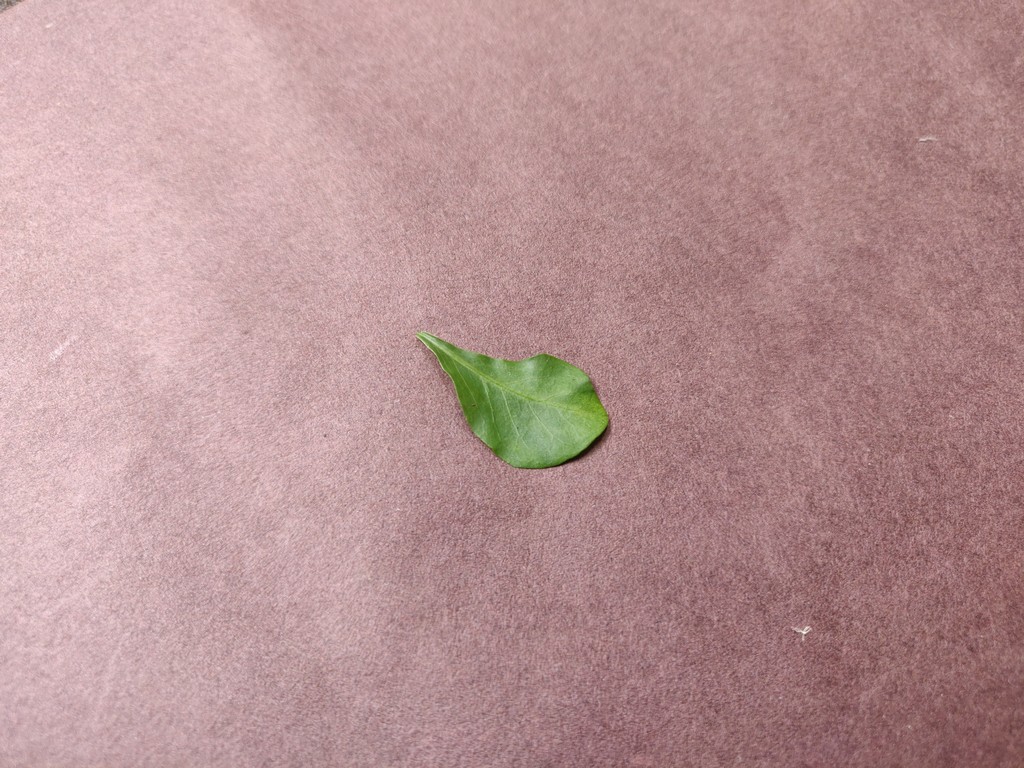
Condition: Healthy
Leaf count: single
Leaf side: front